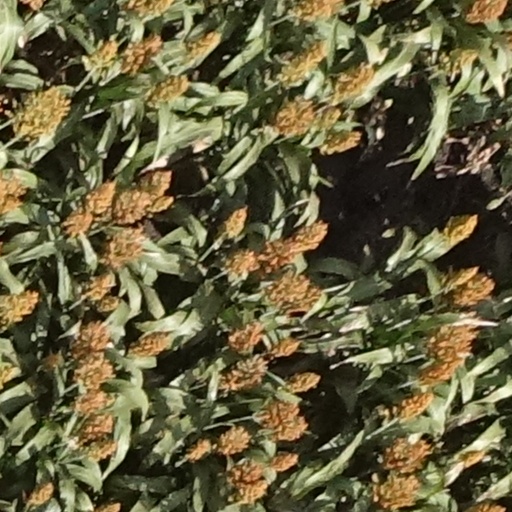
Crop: sorghum